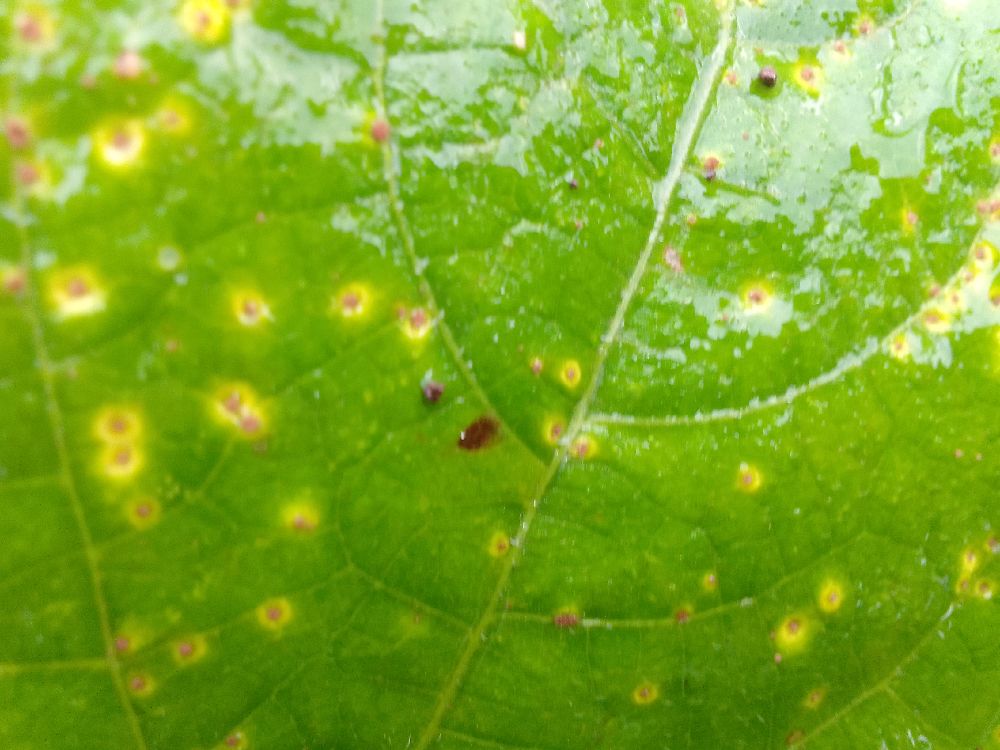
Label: rust